Schenley Quadrangle

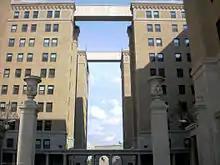
Schenley Quadrangle, as seen from its Fifth Avenue entrance. McCormick Hall is on the left, and the south wing of Holland Hall is on the right.

Amos Hall houses nine sororities, each on their own separate floor. There are 152 upper class female residents living in sorority suites that feature a kitchen, bathrooms, living room, chapter room, and bedrooms. Laundry facilities are in the penthouse. In 2008, Pitt approved a $9.1 million renovation of Amos Hall that included air conditioning; updated energy efficient electrical and water systems; and updated bedrooms, bathrooms, and kitchens that were redesigned to be compatible with the pre-existing architectural structure. Completed and reopened for the Fall 2009 term, input from each sorority gave every floor its own style.